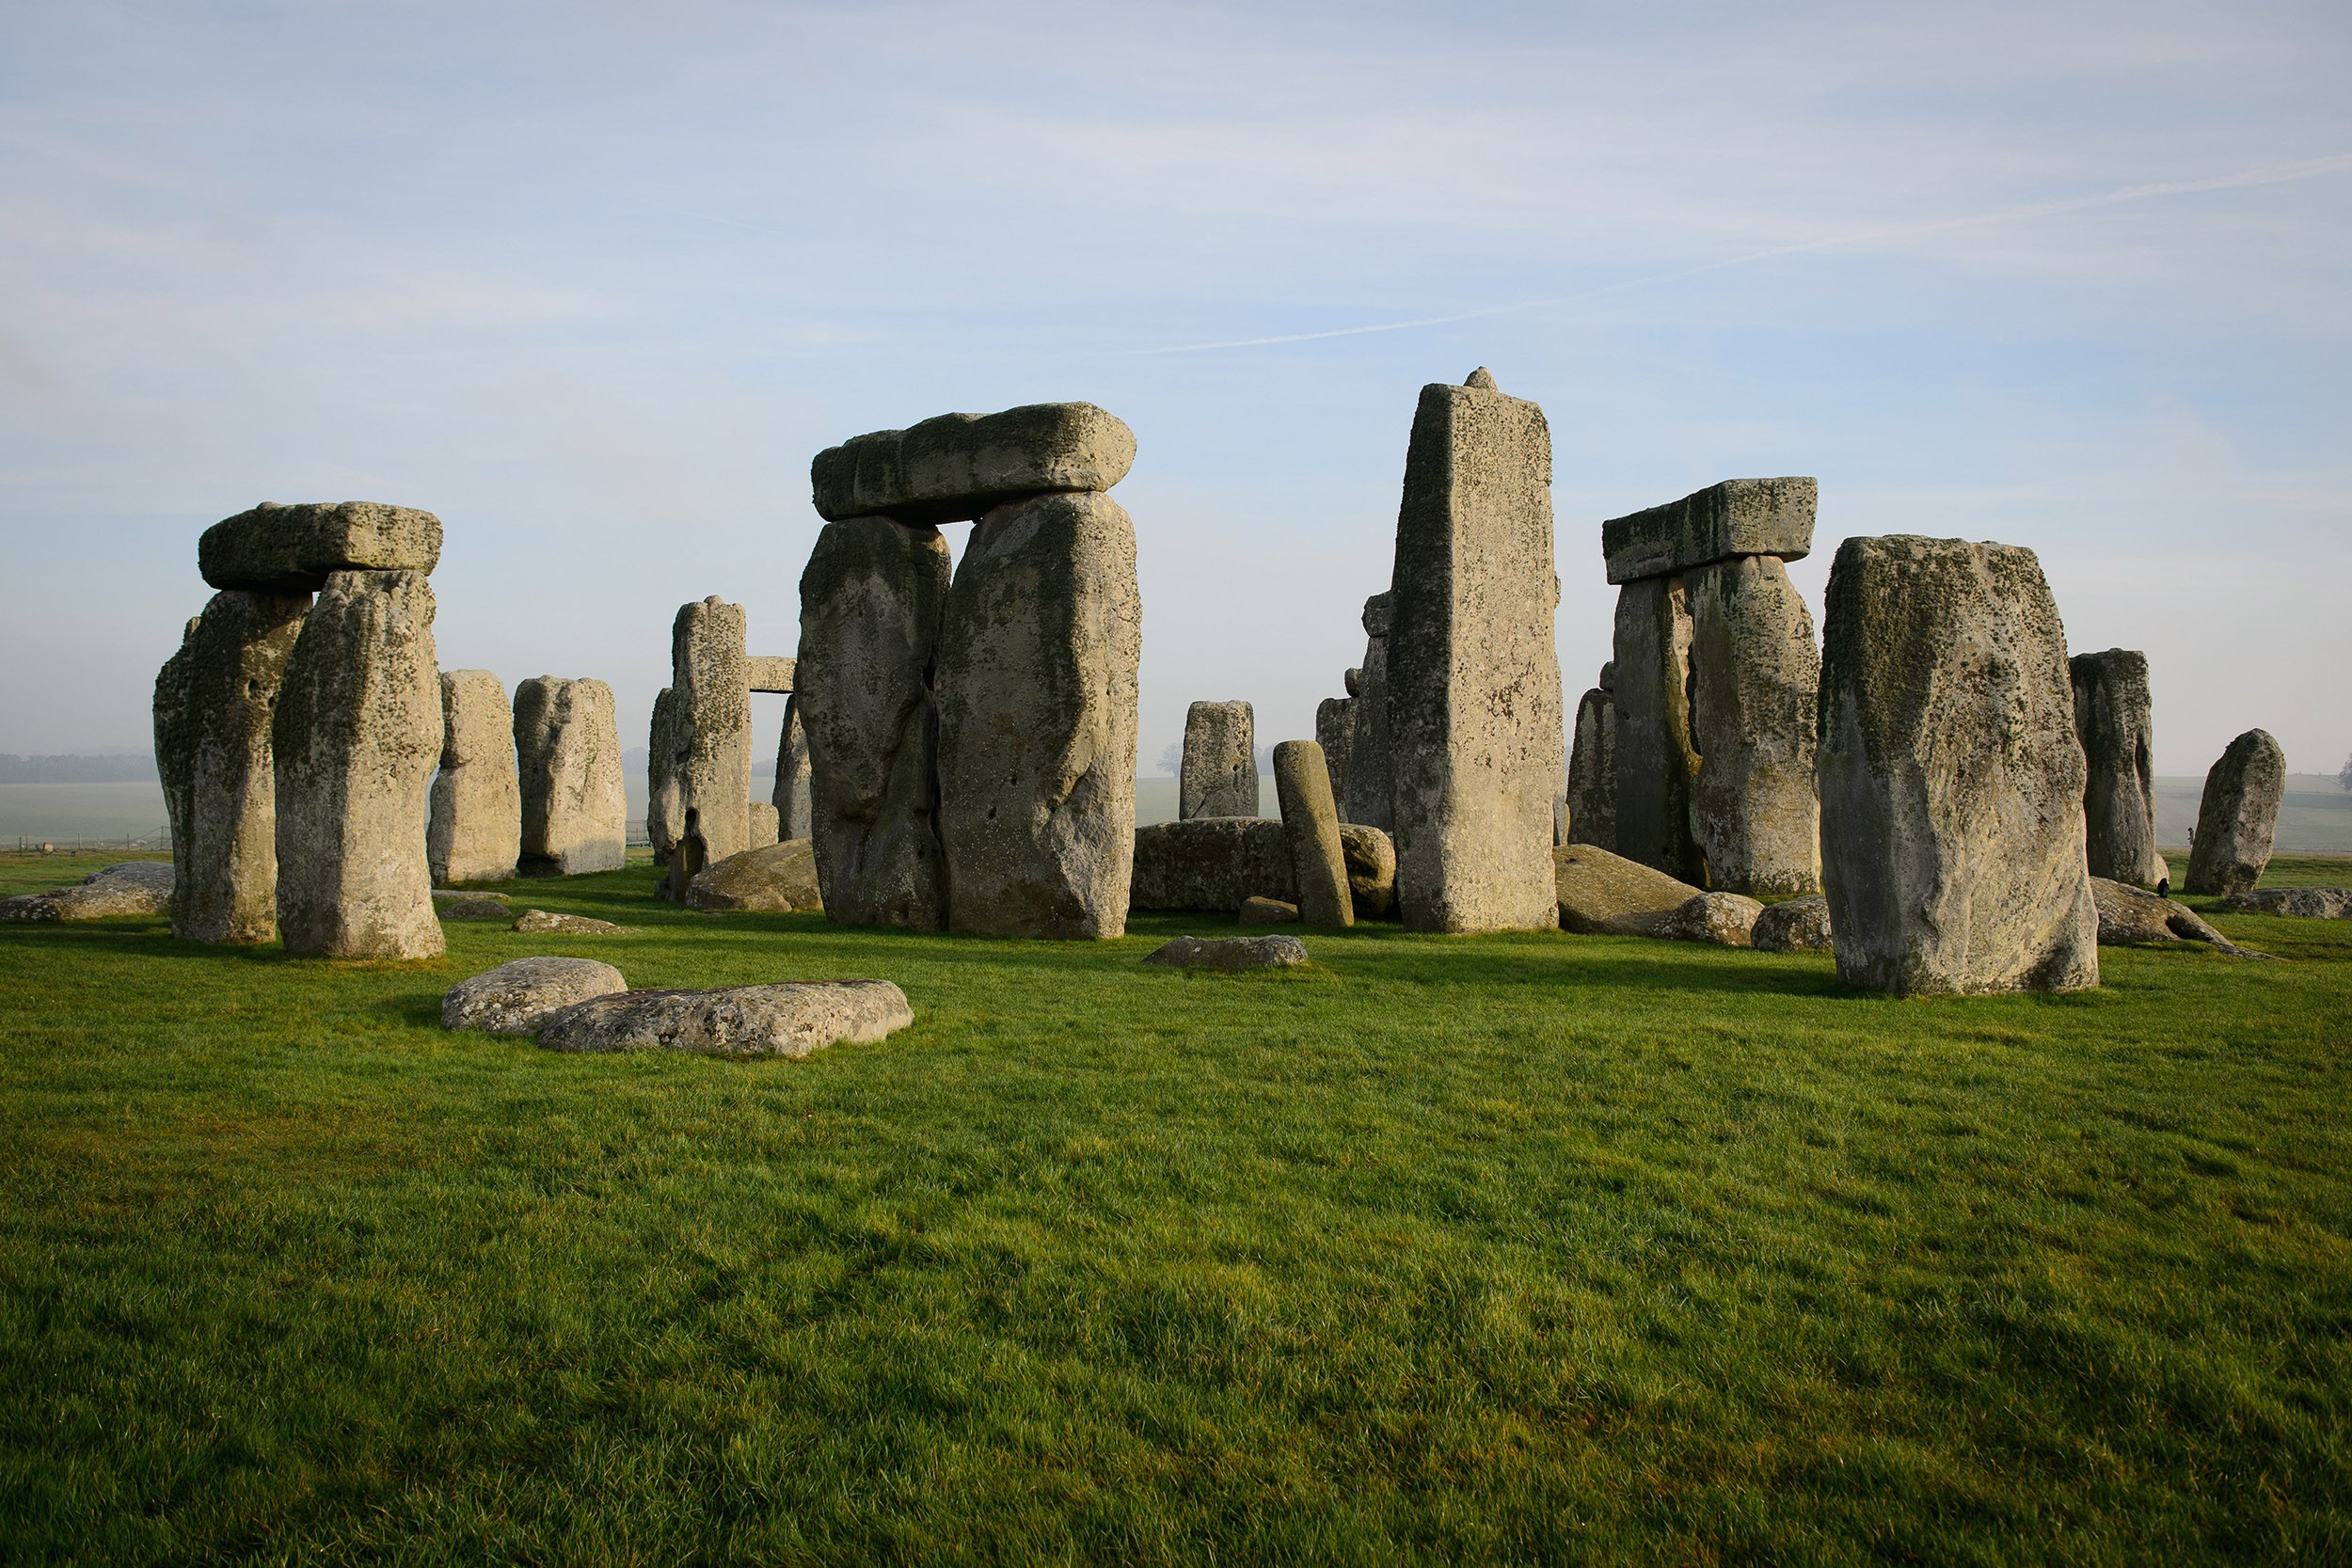
Landmark: Stonehenge